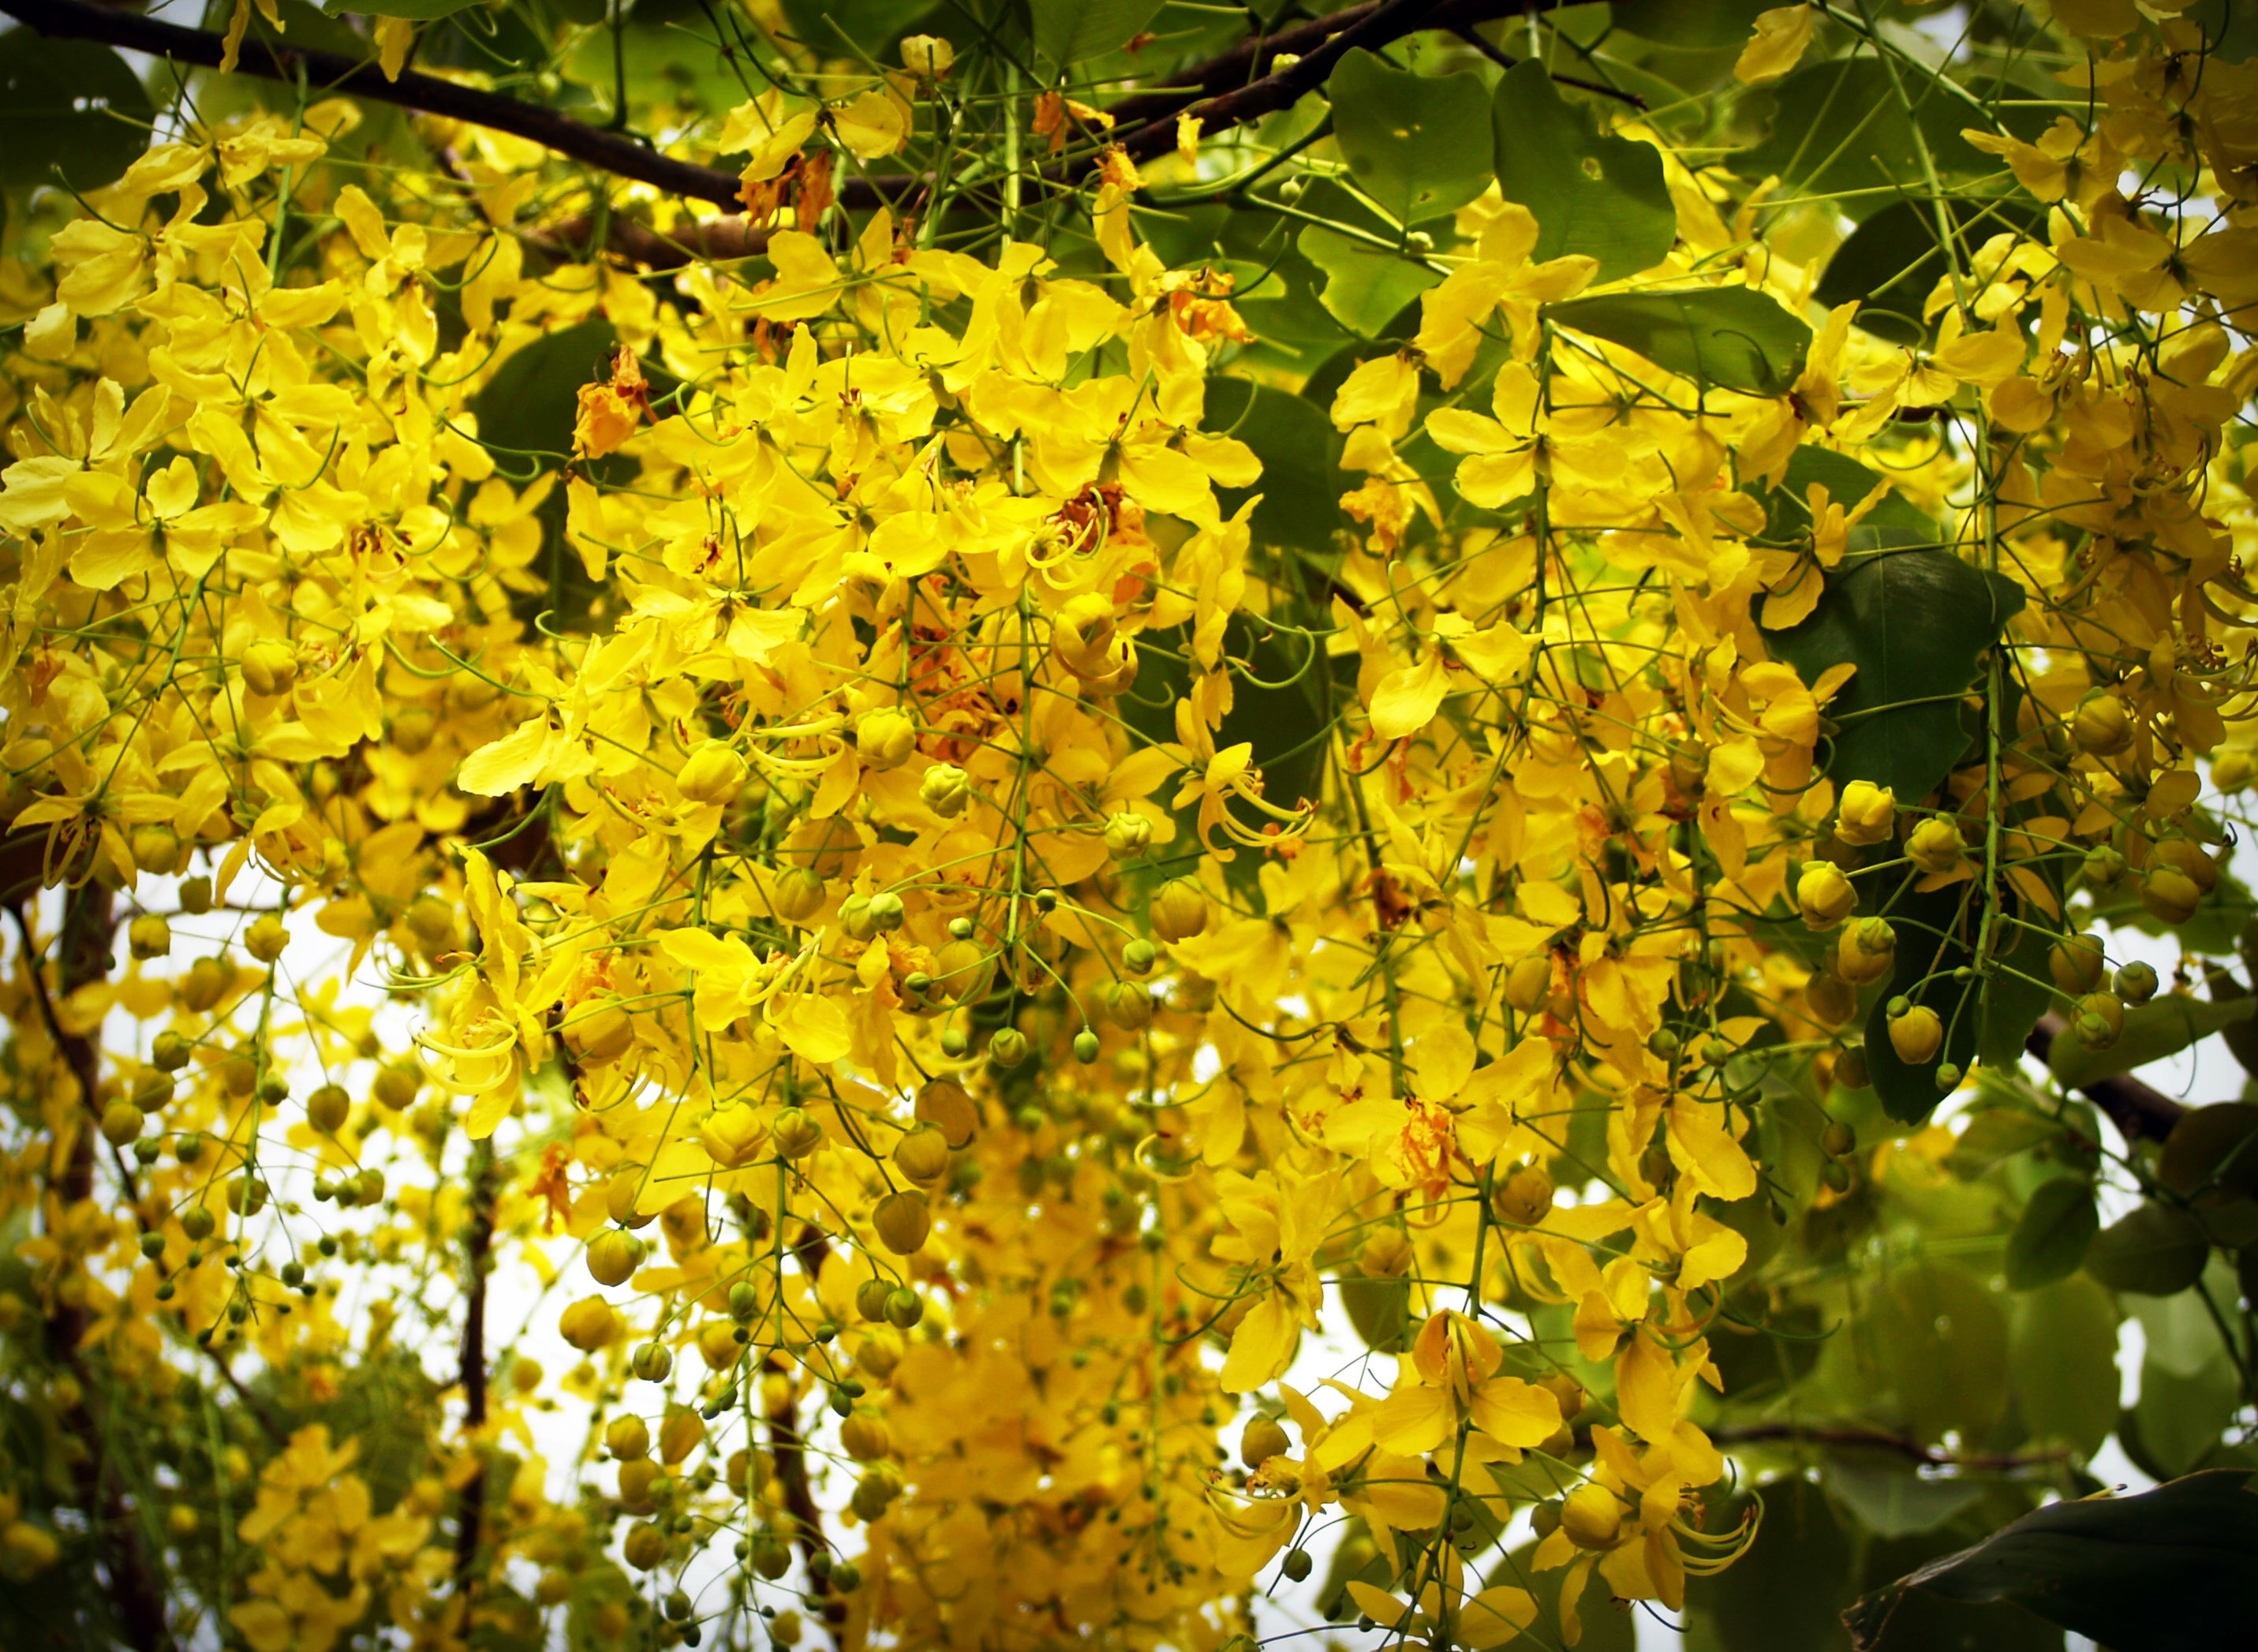
tree, nature, branch, blossom, growth, plant, bunch, white, sunlight, leaf, flower, petal, bloom, isolated, photo, summer, floral, bouquet, decoration, food, green, golden, produce, color, natural, autumn, botany, blooming, hanging, colorful, yellow, flora, season, thailand, falling, national, background, gold, decorative, shrub, bright, deciduous, vertical, beautiful, indian, thai, many, shower, perennials, nobody, flowering plant, maidenhair tree, cassis, cassia, laburnum, purging, ratchaphruek, tropica, caesalpiniaceae, woody plant, land plant